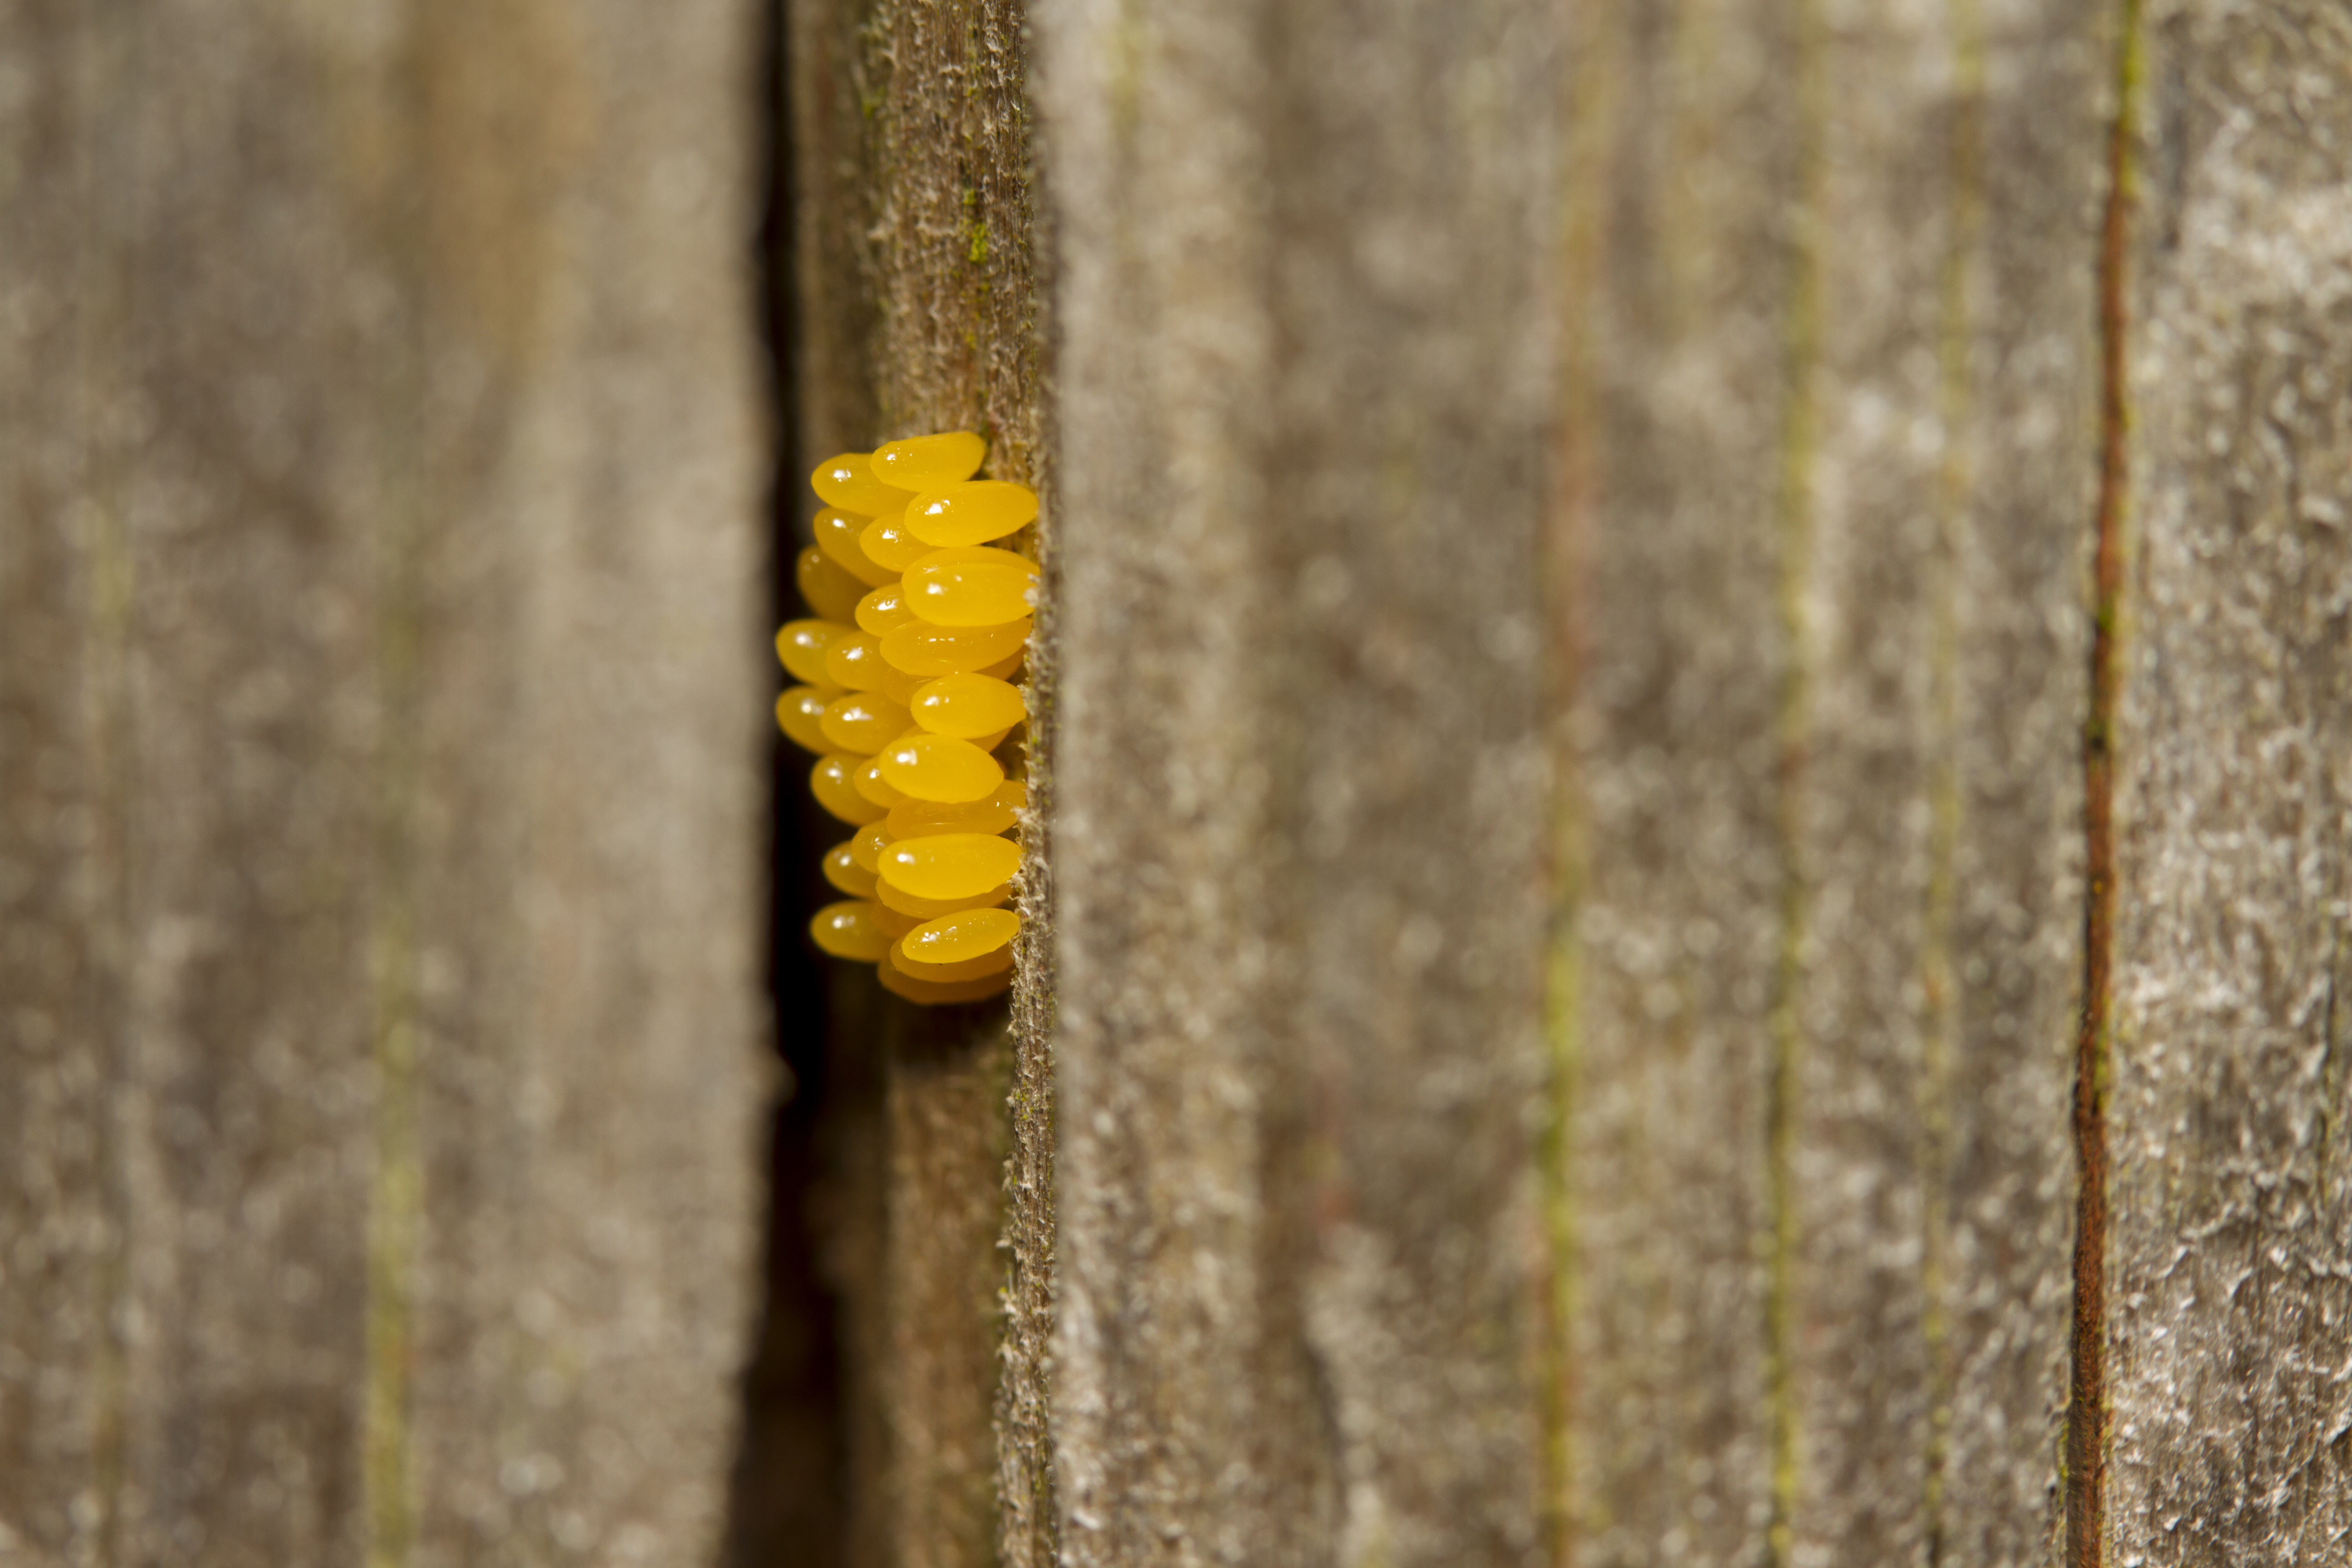
nature, branch, plant, leaf, flower, wildlife, green, produce, insect, macro, autumn, yellow, garden, flora, fauna, close up, outdoors, uk, canon7d, nikkvalentine, peterborough, extensiontubes, canon60mmmacrousm, macro photography, ladybugeggs, plant stem